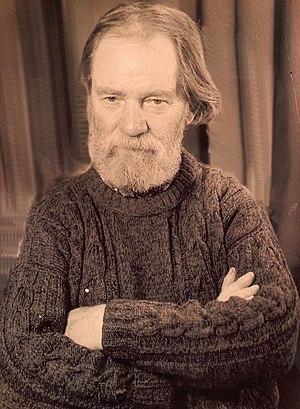
Alex Salaueu, né en 1926 dans le village de Soloni, province de Novgorod, est un artiste d'avant-garde.